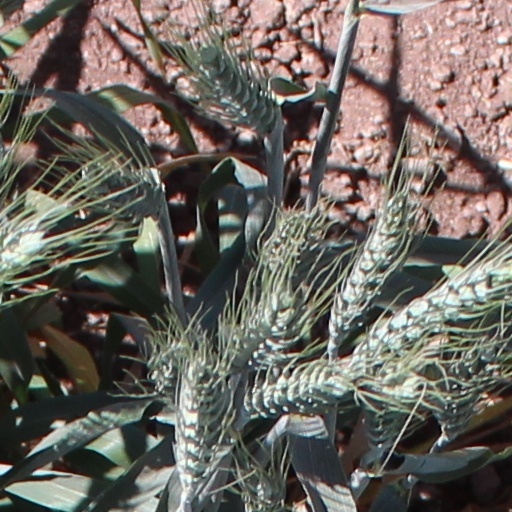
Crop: wheat